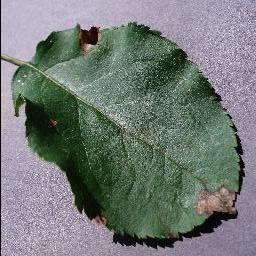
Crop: apple
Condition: black_rot